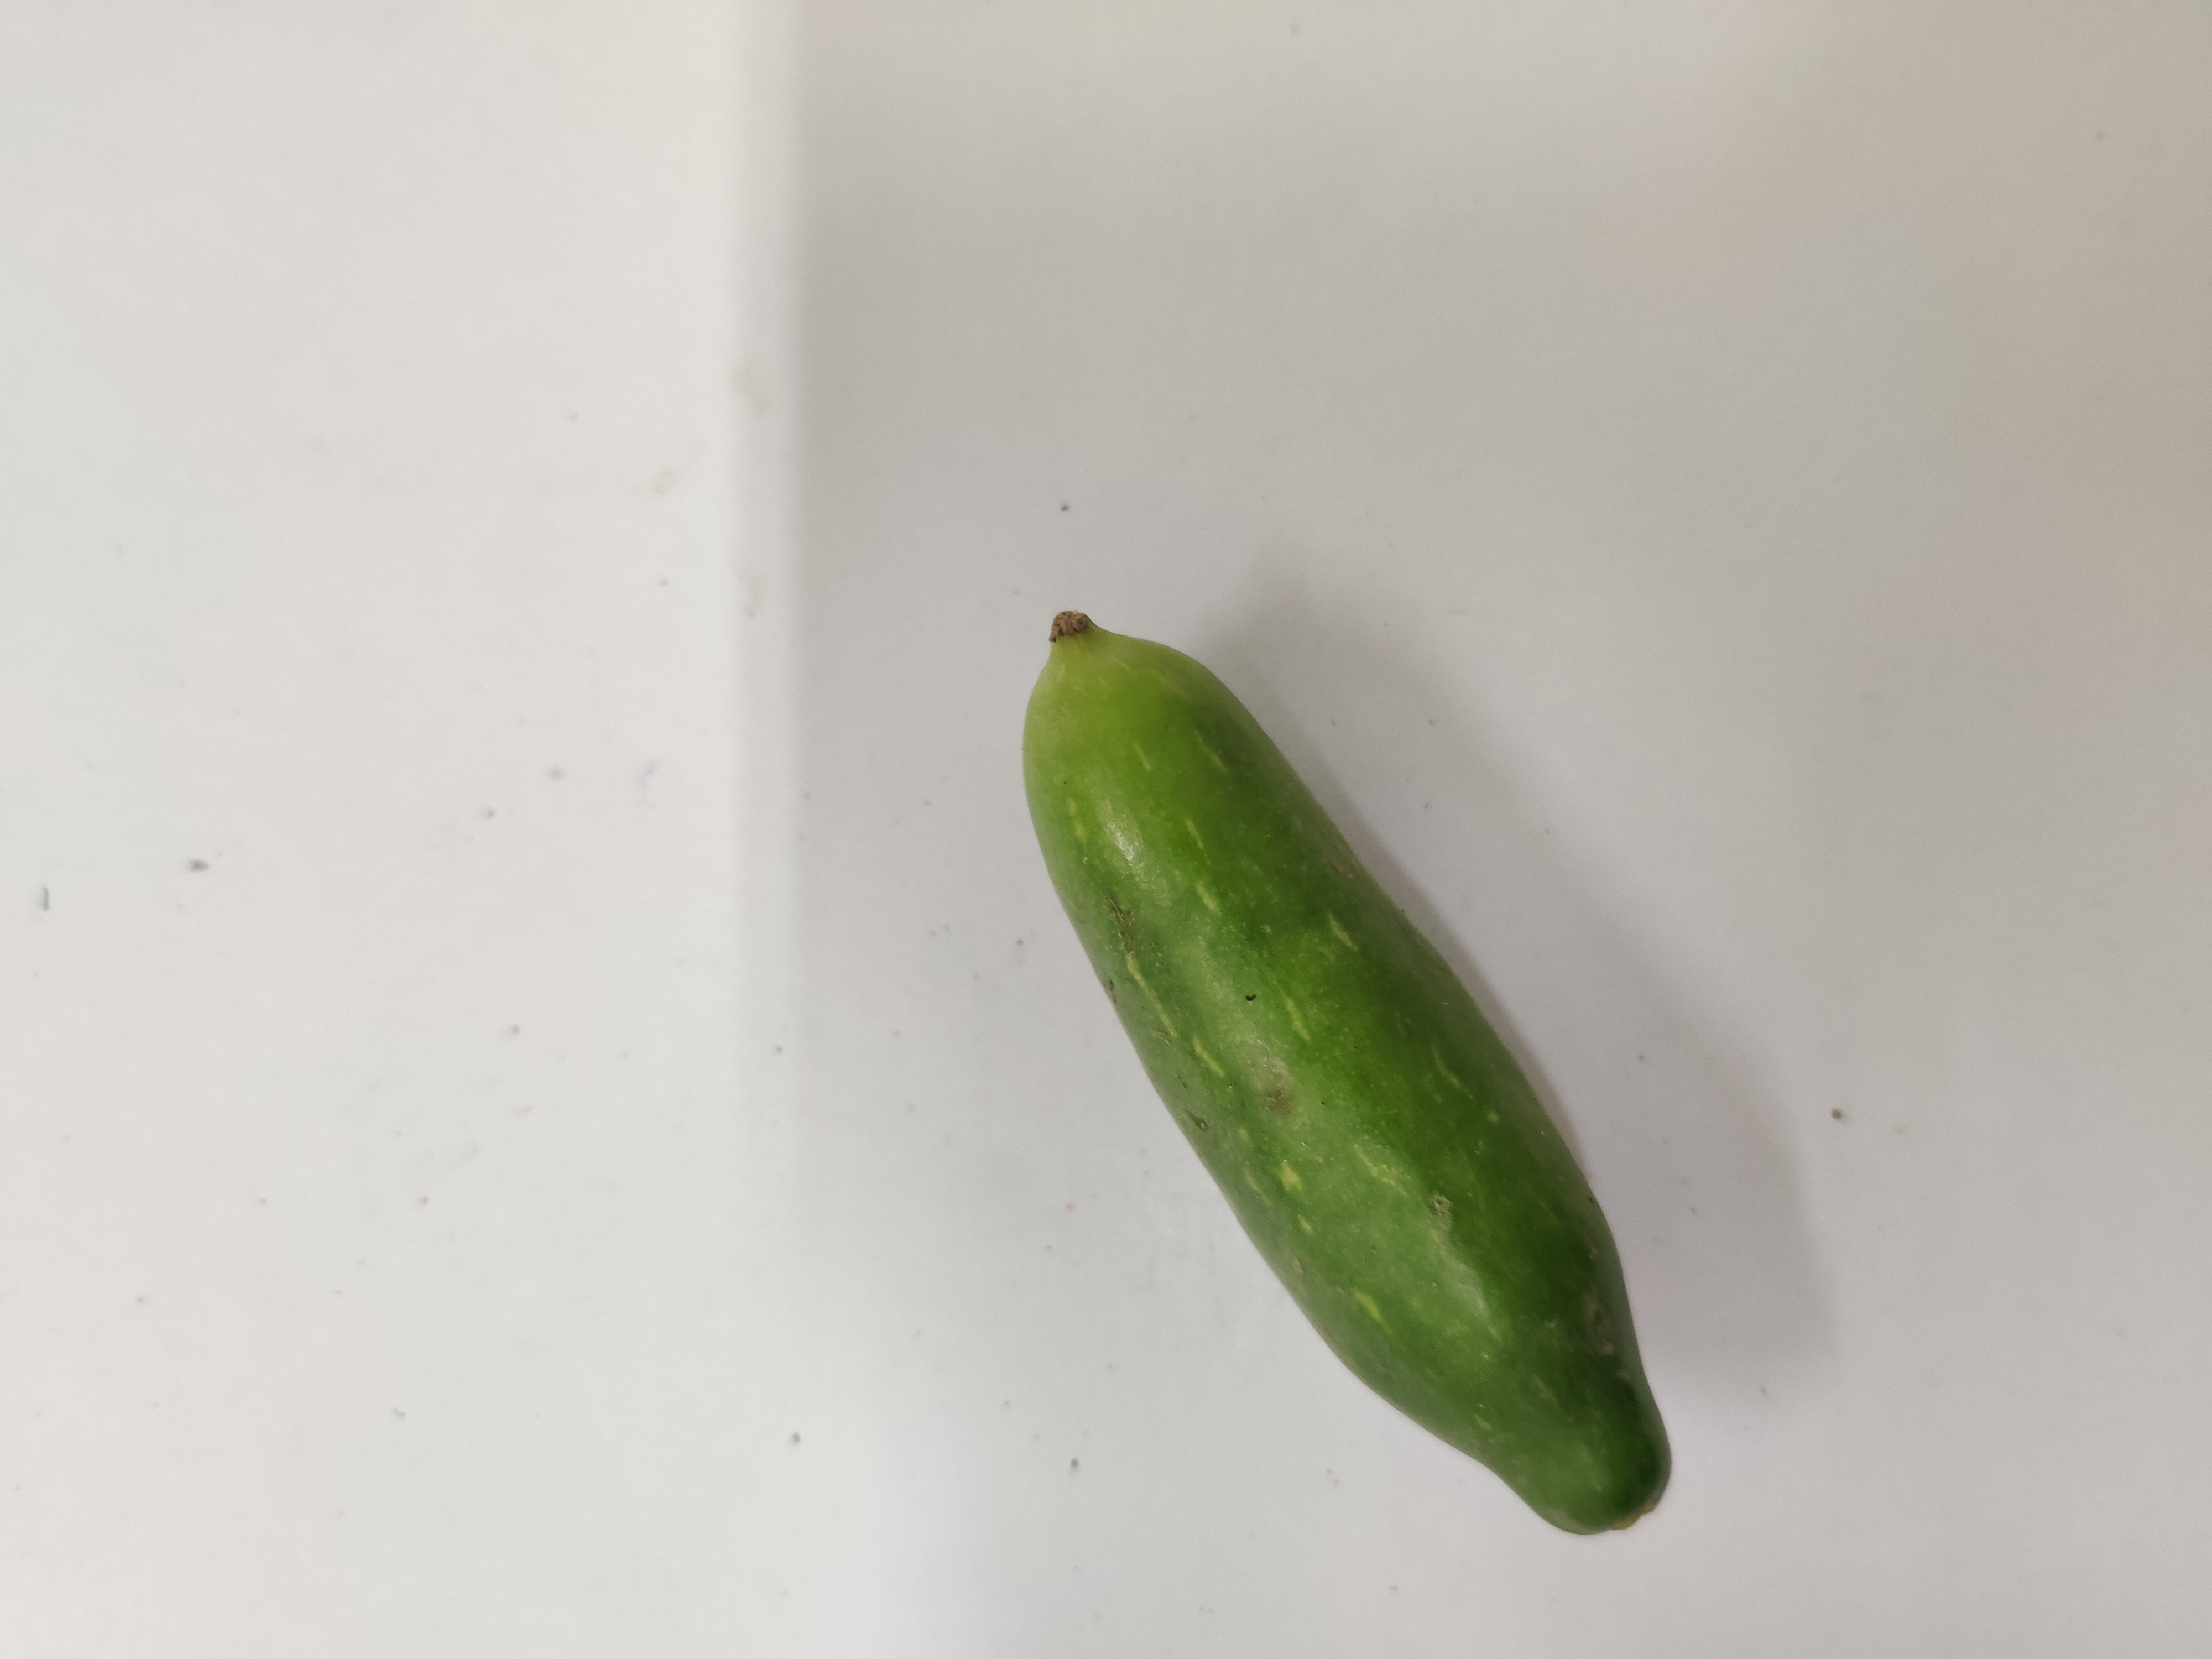
Crop: Ivy Gourd
Condition: Fresh